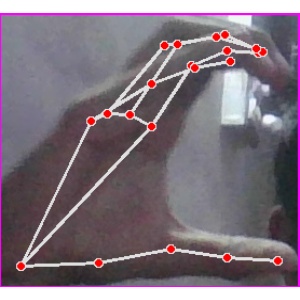
अक्षर: ऋ